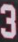
Number: 3